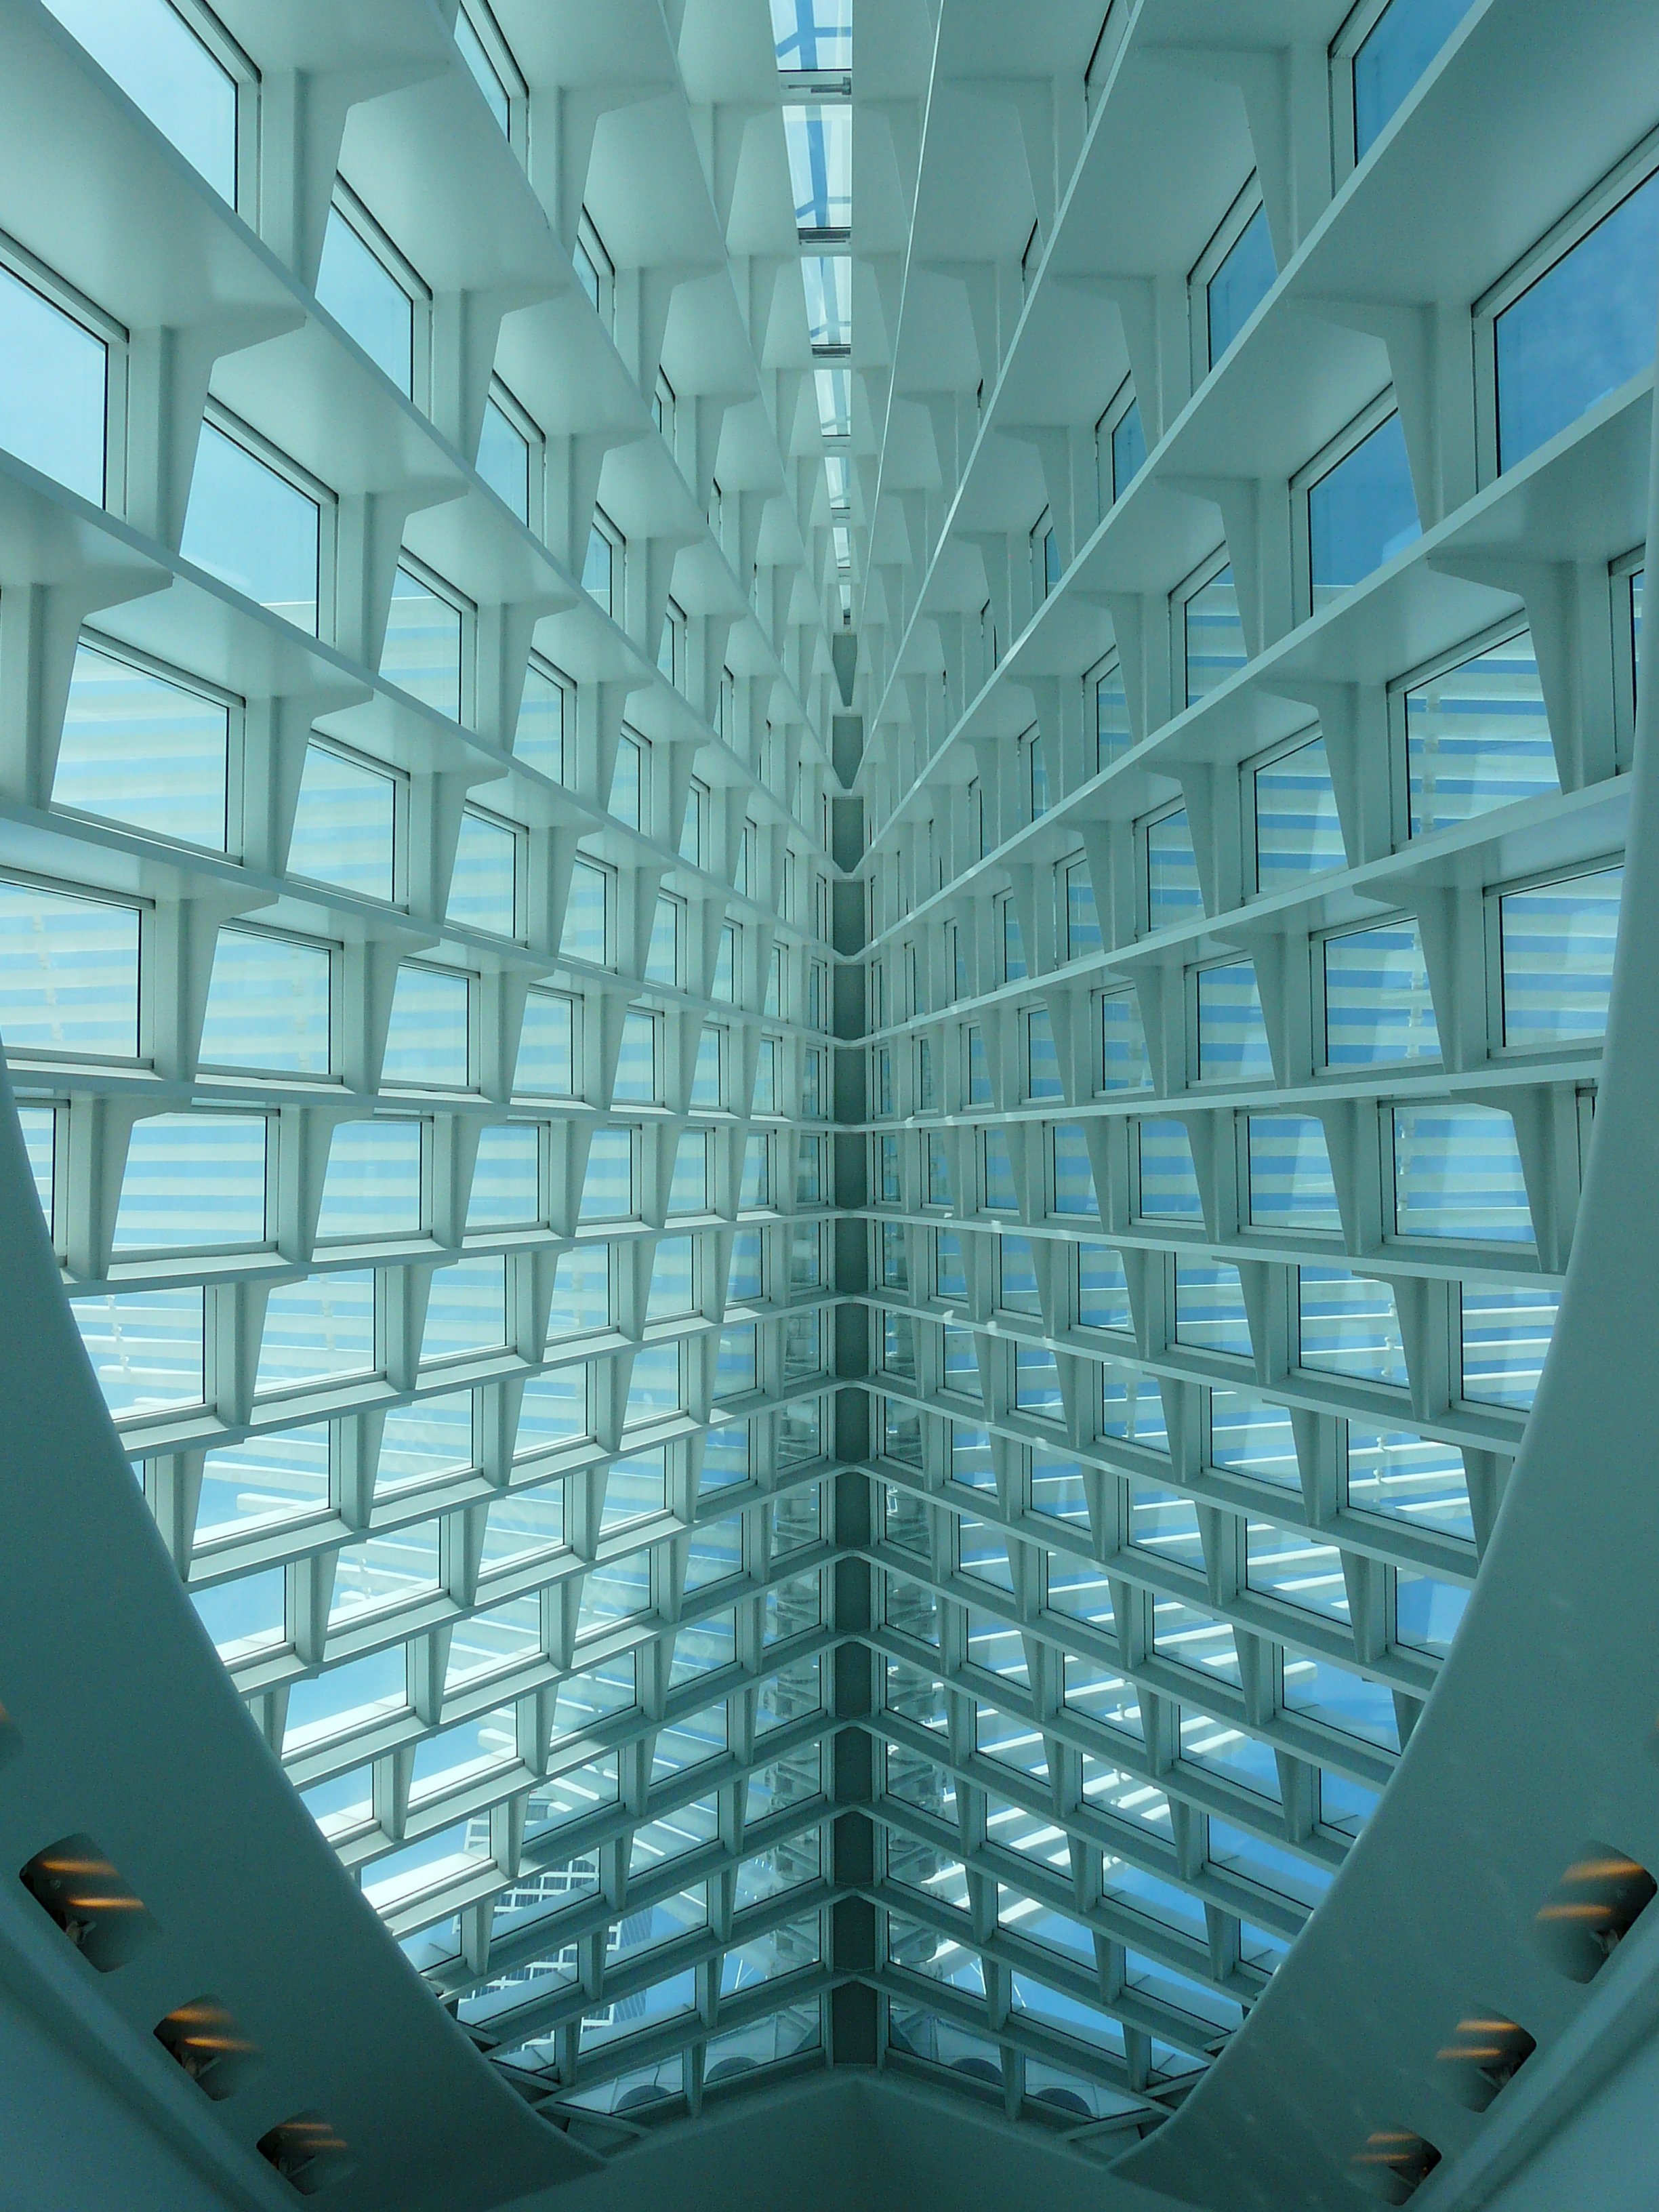
architecture, glass, building, skyscraper, wall, ceiling, line, green, museum, facade, blue, lighting, modern, futuristic, interior design, art, design, symmetry, spaceship, wisconsin, milwaukee, forward, science fiction, santiago calatrava, daylighting, museum of fine arts, milwaukee art museum